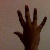
The image shows a hand gesture representing the number 5 in Indian Sign Language.